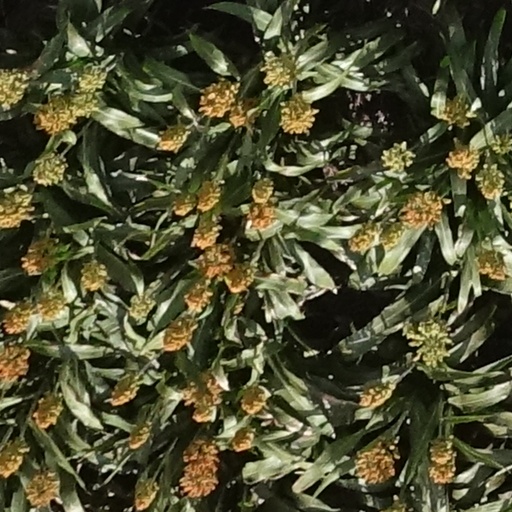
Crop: sorghum